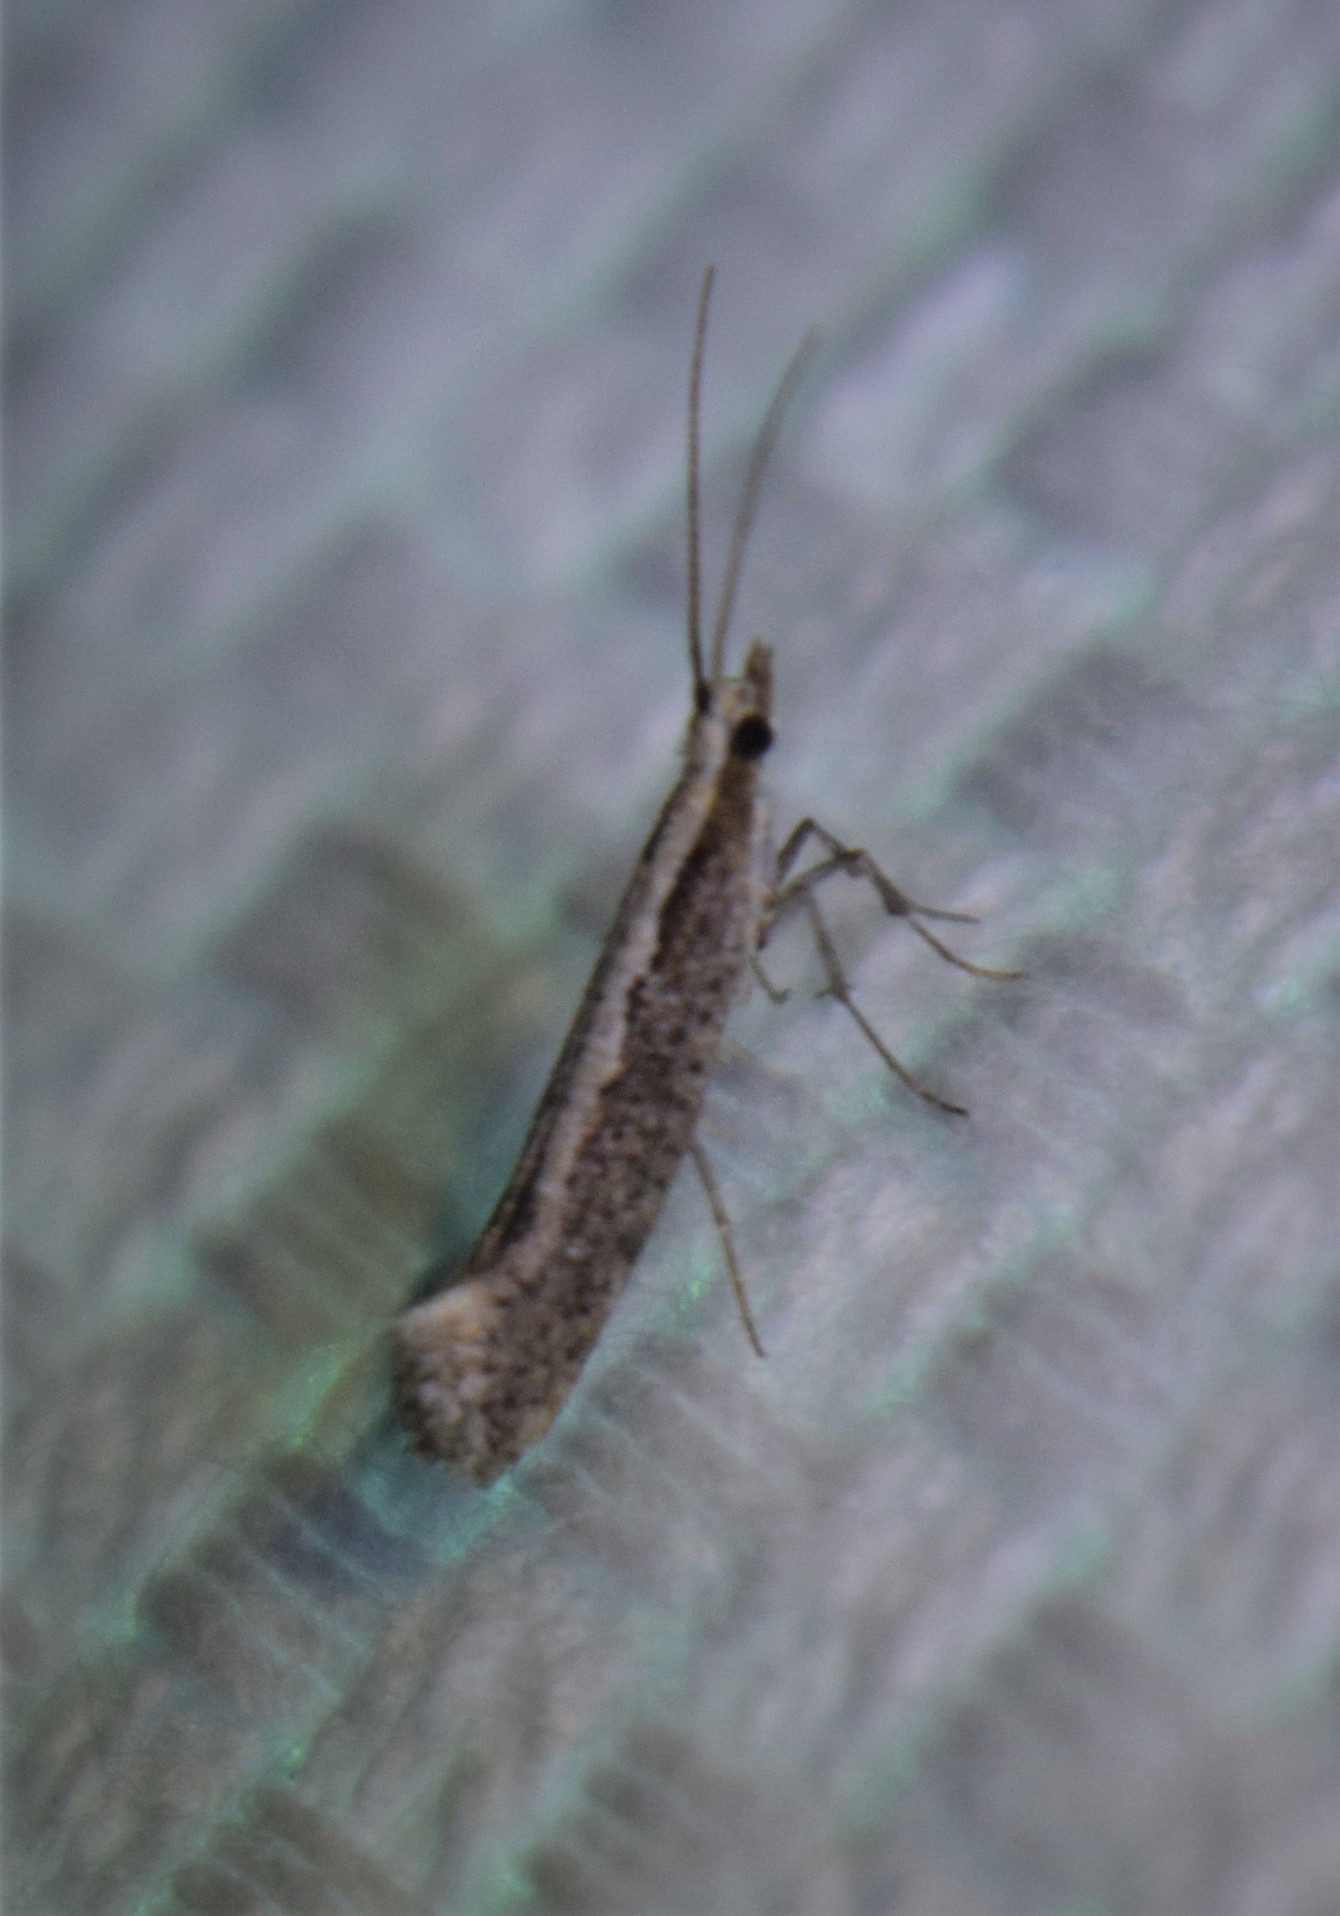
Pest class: diamondback_moth